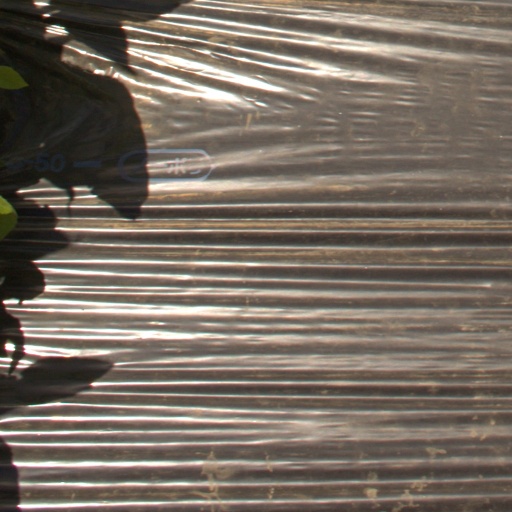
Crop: Jerusalem artichoke